The World Is Not Enough (Nintendo 64 video game)

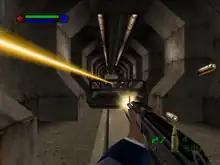
Combat takes place in real-time and from a first-person perspective. The green and blue bars at the top left corner represent the player's health and armor levels respectively. Ammunition information is displayed at the bottom right corner.

"The World Is Not Enough" is a first-person shooter based on MGM's 1999 "James Bond" film of the same name, where the player assumes the role of James Bond through 14 missions with three difficulty settings. The player can run, jump, crouch, swim, and dive underwater for a short period. One mission is played as a rail shooter in which the player skis down a mountain. In each mission, the player must complete many objectives while encountering enemies controlled by the game's artificial intelligence. Objectives range from rescuing hostages to destroying vehicles and collecting items. Some objectives require the player to use numerous high-tech gadgets. For example, the Keypad Decrypter can be used to decode lock systems, while the ID scanner is useful to copy fingerprints.